Roberto Merhi

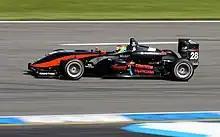
Merhi competing at the opening round of the 2009 Formula 3 Euro Series at Hockenheim.

Merhi was born in Castellón de la Plana, Spain to Brazilian parents of Lebanese descent.